Roger Ibañez

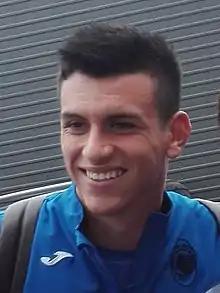
Ibañez with Atalanta in 2019

Roger Ibañez da Silva (born 23 November 1998) is a Brazilian professional footballer who plays as a centre-back for Saudi Pro League club Al-Ahli and the Brazil national team. Mainly a centre-back, he can also play as a defensive-midfielder.